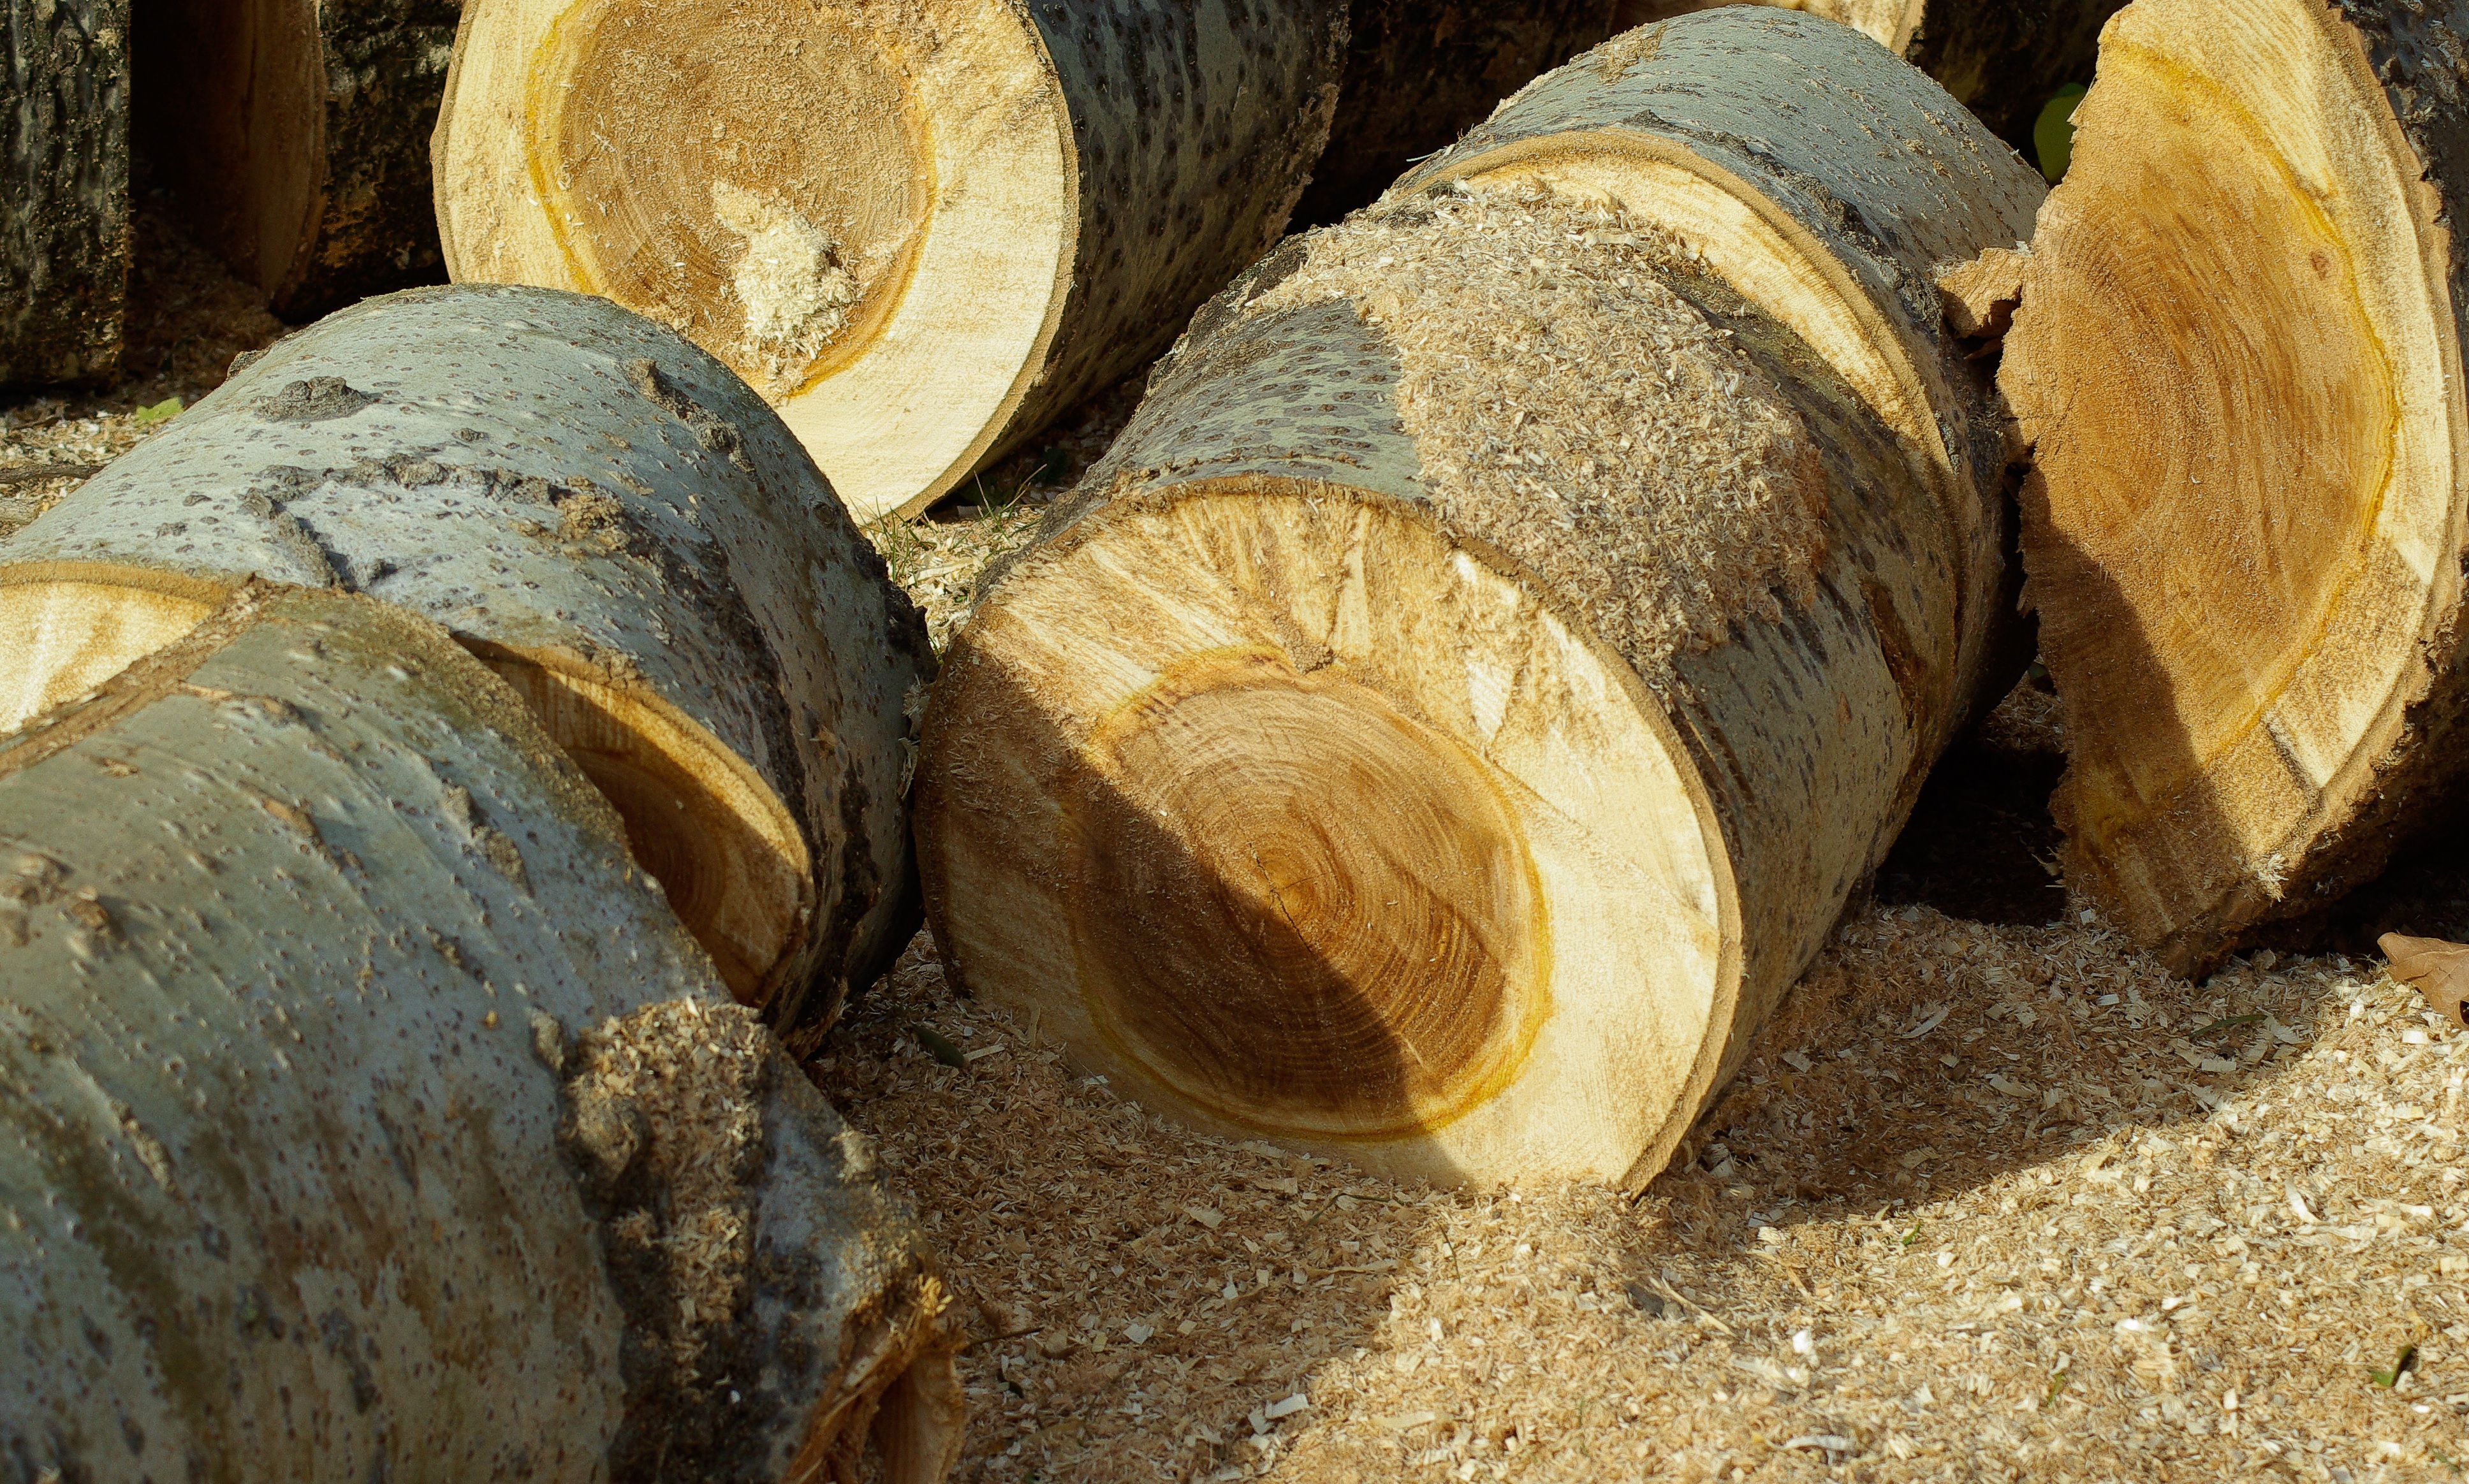
tree, wood, trunk, food, produce, agriculture, lumber, coconut, logs, woodcutter, sawdust, plane tree, man made object, grass family